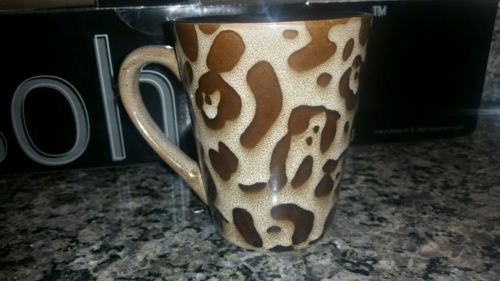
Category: mug